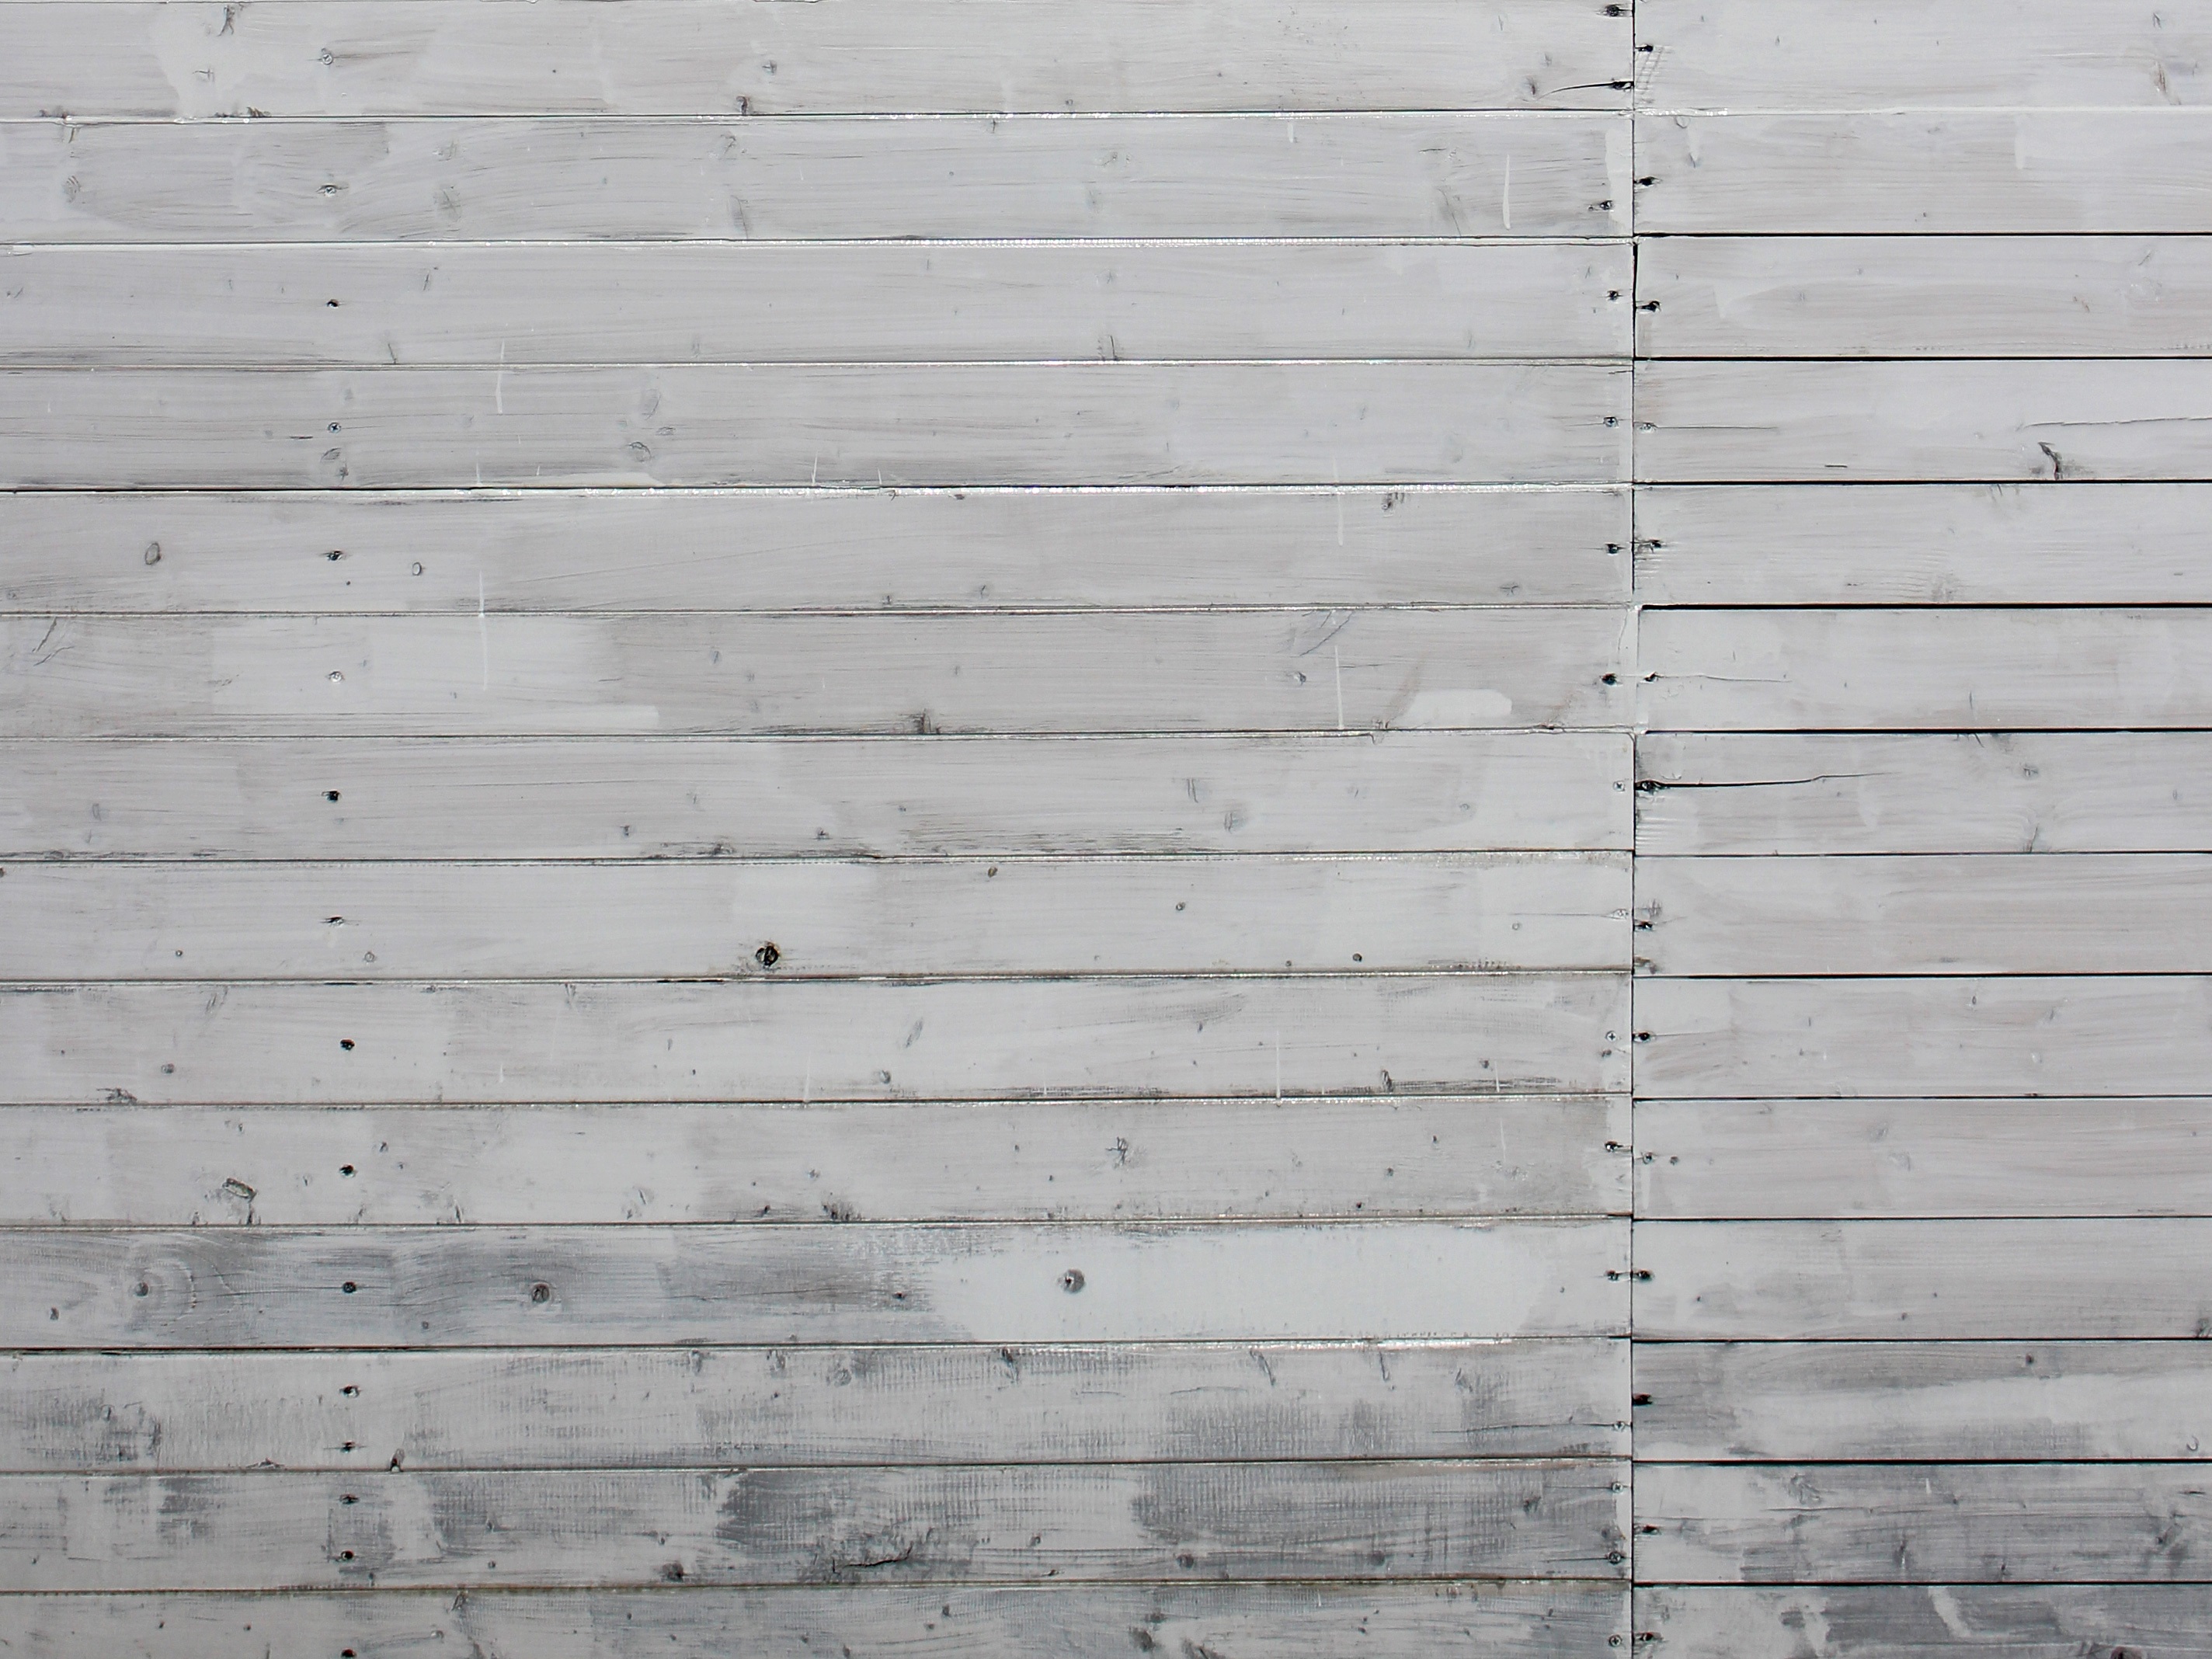
wood, white, floor, wall, plate, paint, tile, stone wall, brick, material, outdoors, hardwood, walls, aging, brickwork, outer wall, flooring, bleach is paint